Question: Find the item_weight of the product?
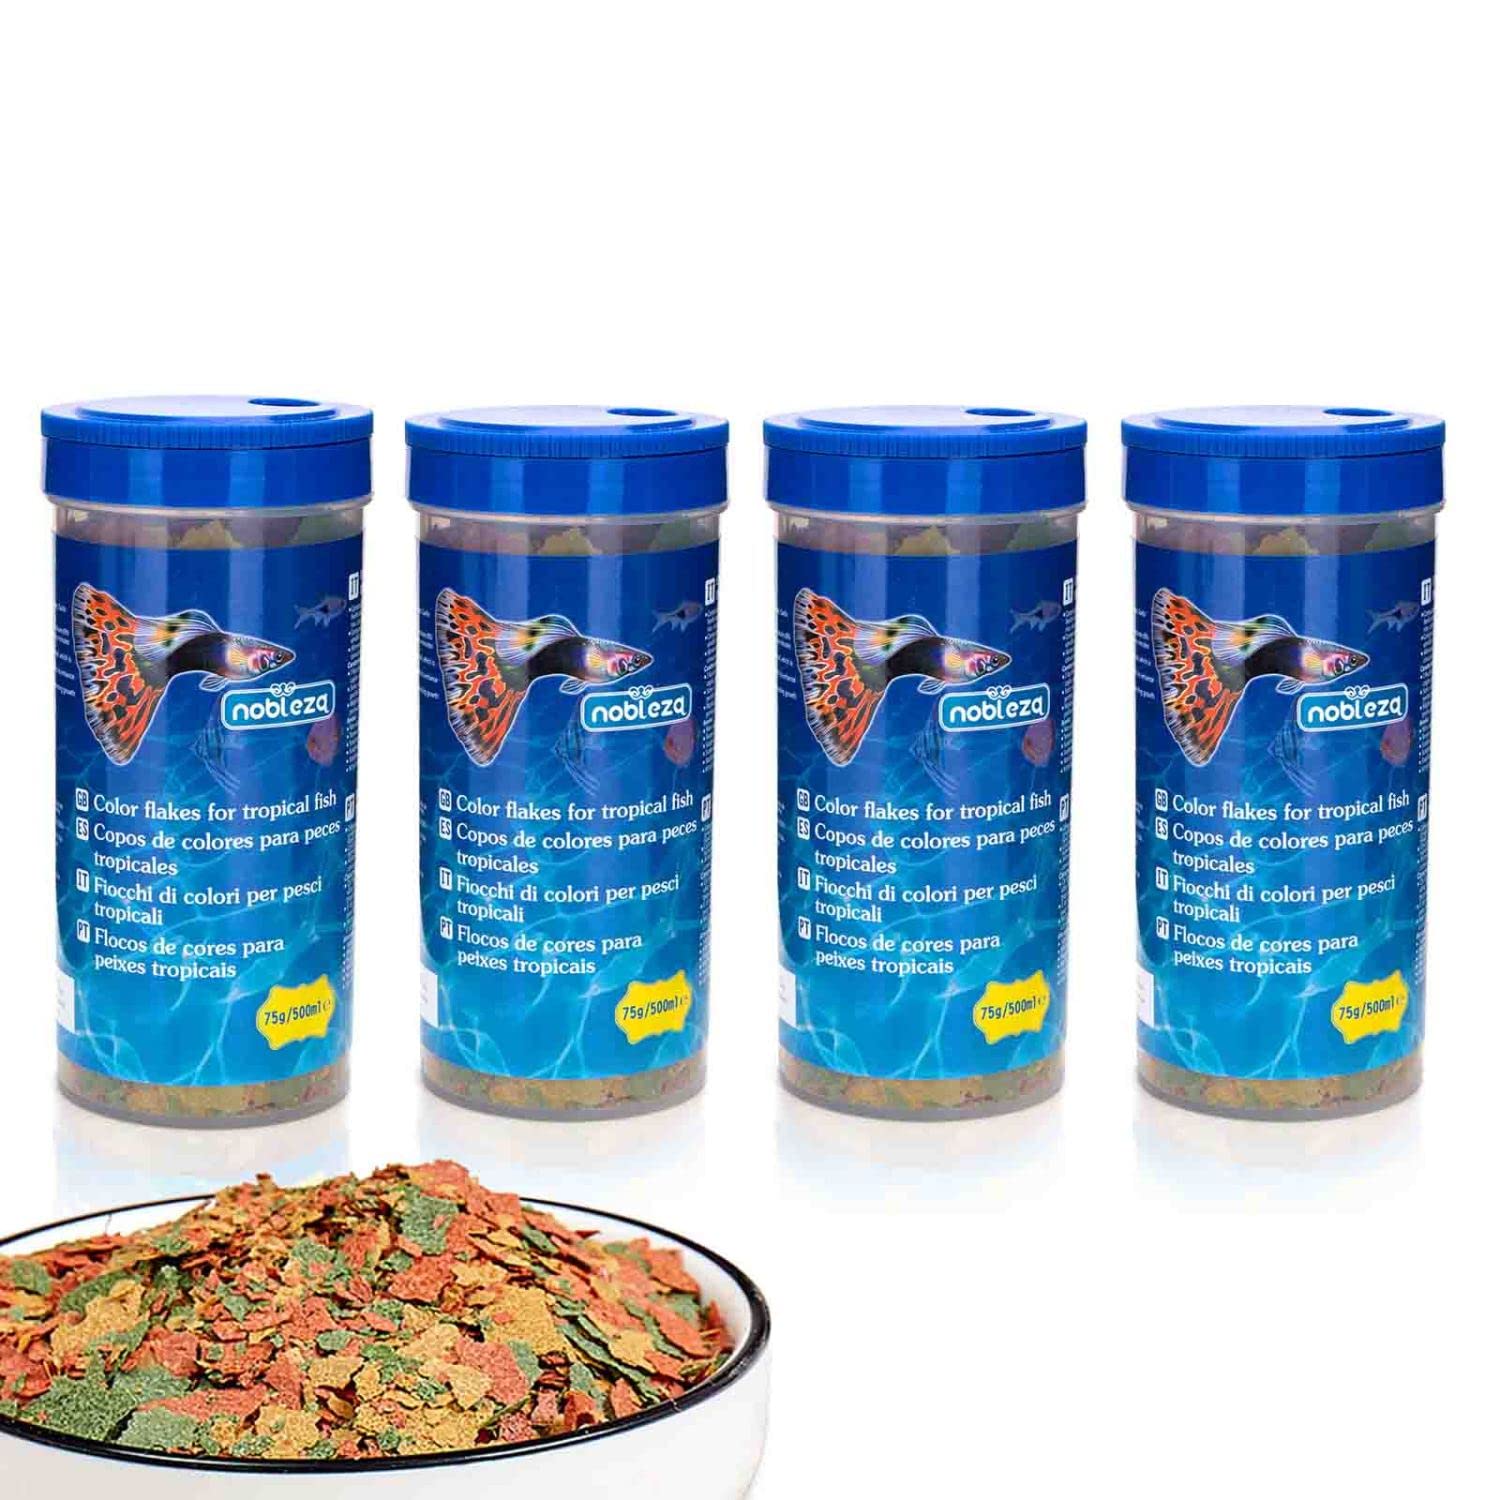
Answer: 75.0 gram